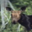
Label: deer